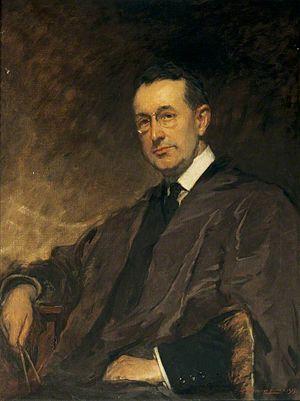
Sir Banister Flight Fletcher était un architecte britannique.